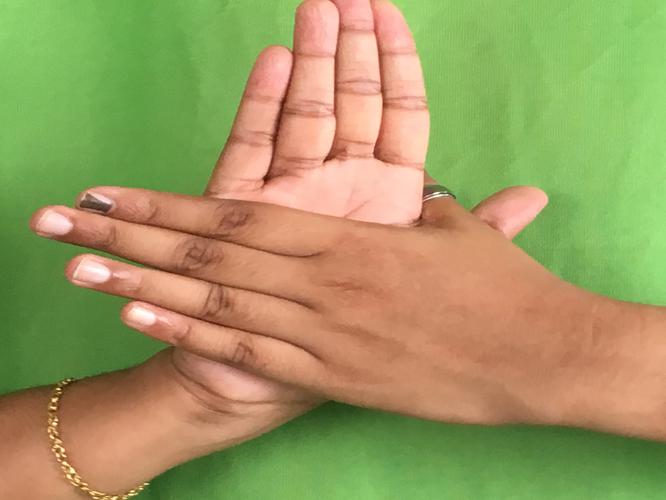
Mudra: Chakra
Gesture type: double_hand